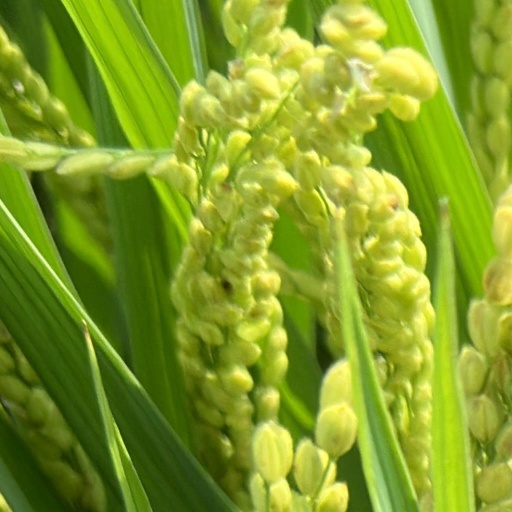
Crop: rice